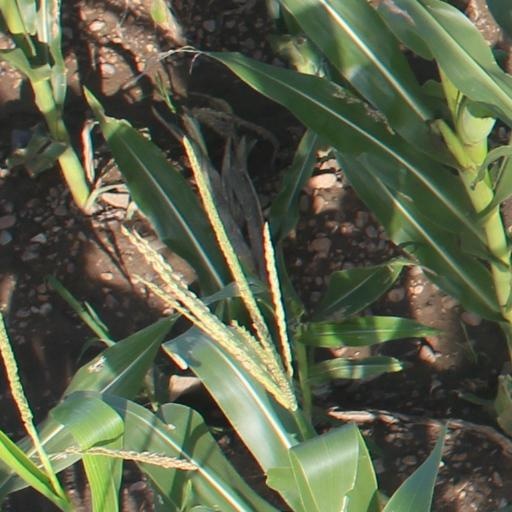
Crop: maize; corn